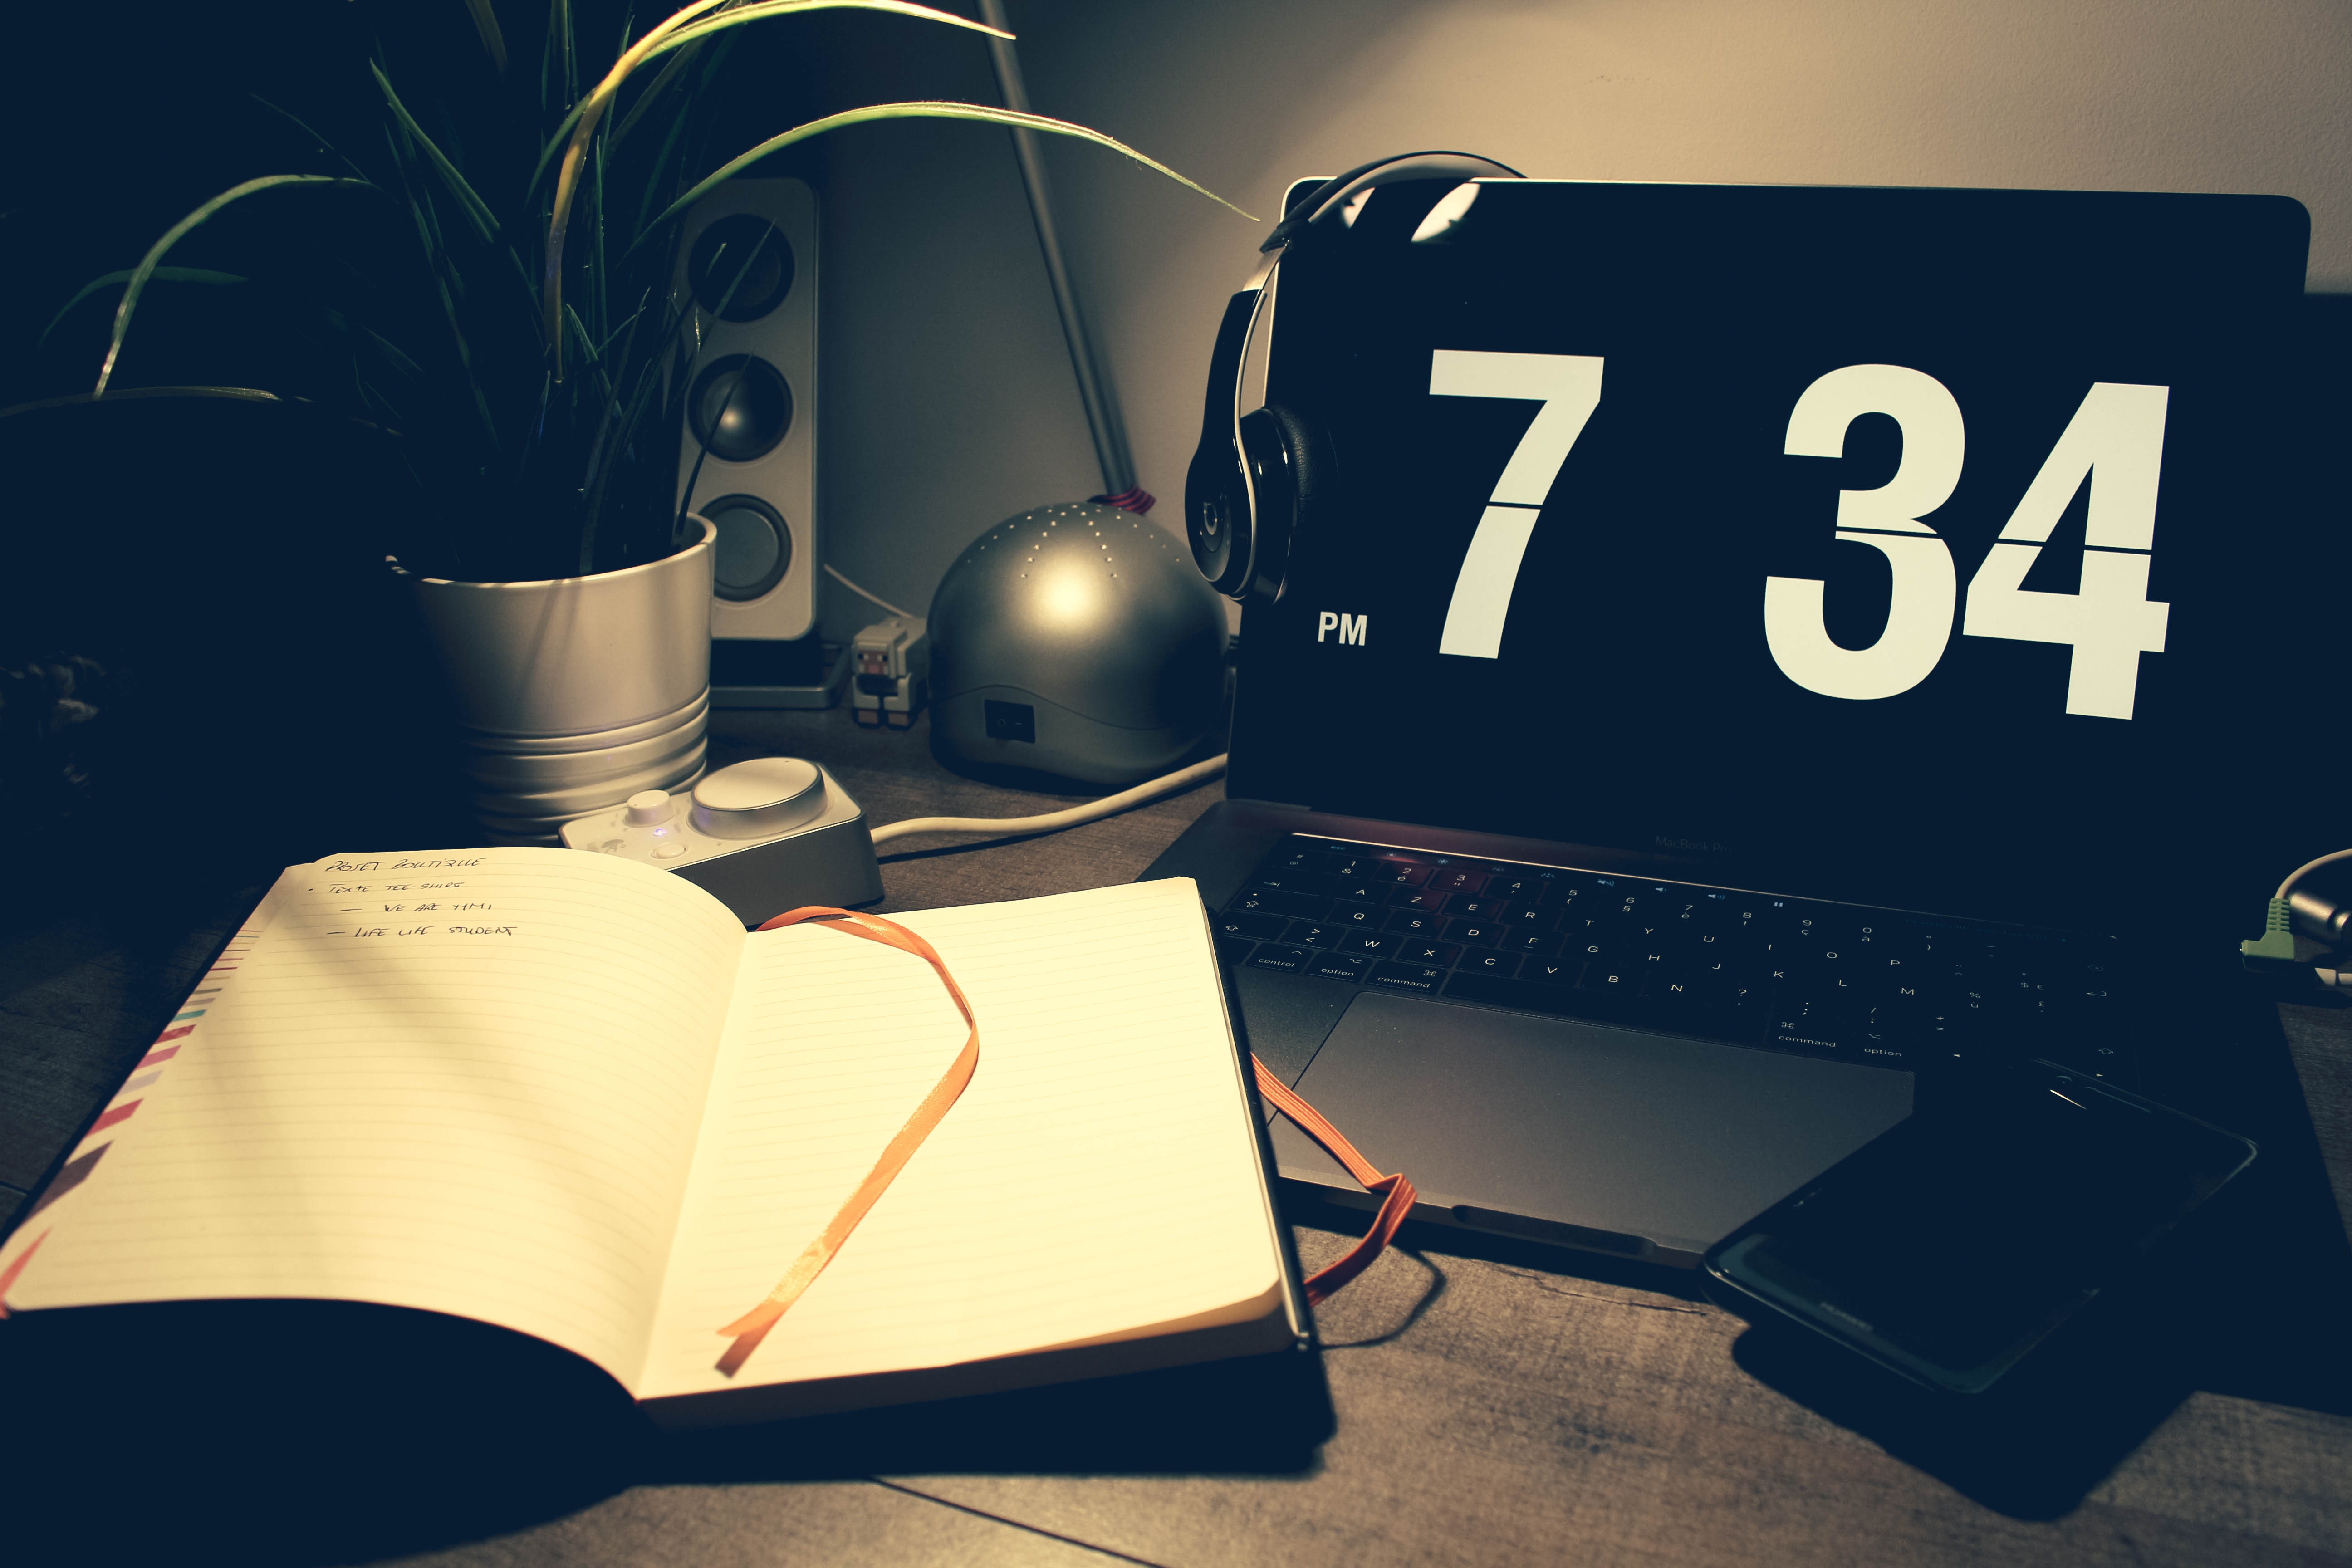
product, yellow, design, room, cloud, t shirt, textile, photography, illustration, graphic design, still life, still life photography, linens, furniture